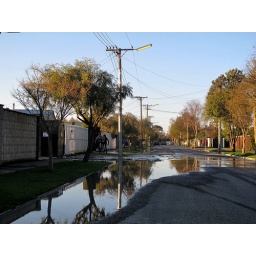
Burst water main causes flooding on the street after the magnitude 7.1 earthquake in Christchurch on Saturday 4-9-2010.